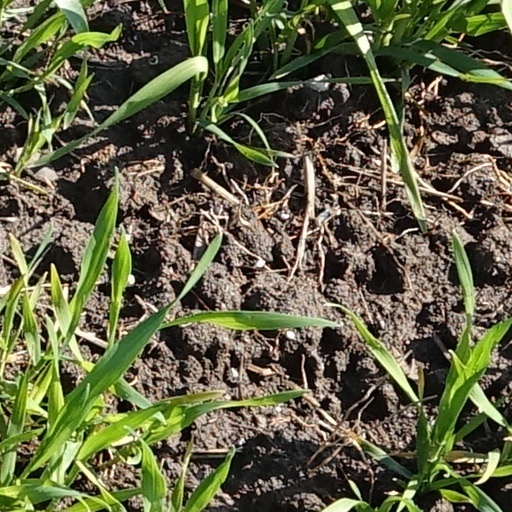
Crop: wheat